History of Madrid

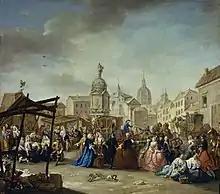
Fair in the plaza de la Cebada by Manuel de la Cruz (c. 1770–80)

By the end of the Ancient Regime, Madrid hosted a slave population, tentatively estimated to range from 6,000 to 15,000 out of total population larger than 150,000. Unlike the case of other Spanish cities, during the 18th century the slave population in Madrid was unbalanced in favour of males over females.